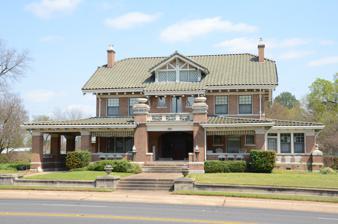
Building: Bottoms House
Country: United States of America
Year built: 1910
Historic house in Arkansas, United States United States historic place Bottoms House U.S. National Register of Historic Places Location in Arkansas Show map of Arkansas Location in United States Show map of the United States Location 500 Hickory, Texarkana, Arkansas Coordinates 33°25′44″N 94°2′5″W / 33.42889°N 94.03472°W / 33.42889; -94.03472 Area 1 acre (0.40 ha) Built 1910 ( 1910 ) Architect C. D. Hill & Company ; Bayard Witt Architectural style Prairie School, Bungalow/craftsman NRHP reference No. 82002124 Added to NRHP June 8, 1982 The Bottoms House is a historic house at 500 Hickory Street in Texarkana, Arkansas , USA.  It is a 2 + 1 ⁄ 2 -story buff brick structure with a jerkin-headed gable roof and a large gable dormer, set on a raised corner.  It was designed by Bayard Witt , a Texarkana architect, and built in 1910 for George Bottoms, one of area's principal lumber businessmen.  The house's basic design follows the Prairie School , with broad lines exemplified by its sweeping single-story porch, although the half-timbered detailing found inside is Tudor in inspiration, and other details, such as colored windows and exposed rafters, are Craftsman in orientation. The house was listed on the National Register of Historic Places in 1982. See also National Register of Historic Places listings in Miller County, Arkansas References